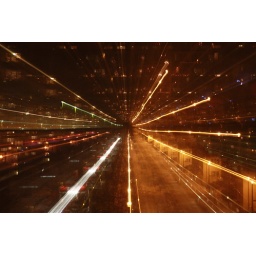
By the use of zoom blur appeals the street in front of our window quite interesting :)